LGBTQ rights in Papua New Guinea

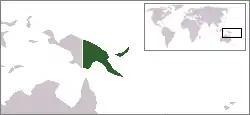
Papua New Guinea

Lesbian, gay, bisexual, and transgender (LGBT) people in Papua New Guinea face legal challenges not experienced by non-LGBTQ residents. Male same-sex sexual activity is illegal, punishable by up to 14 years' imprisonment. The law is rarely enforced, but arrests still do happen, having occurred in 2015 and 2022. There are no legal restrictions against lesbian sex in the country.